Cloud atlas

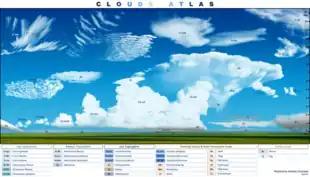
An example of a Cloud Atlas

A cloud atlas is a pictorial key (or an atlas) to the nomenclature of clouds. Early cloud atlases were an important element in the training of meteorologists and in weather forecasting, and the author of a 1923 atlas stated that "increasing use of the air as a means of transportation will require and lead to a detailed knowledge of all the secrets of cloud building."